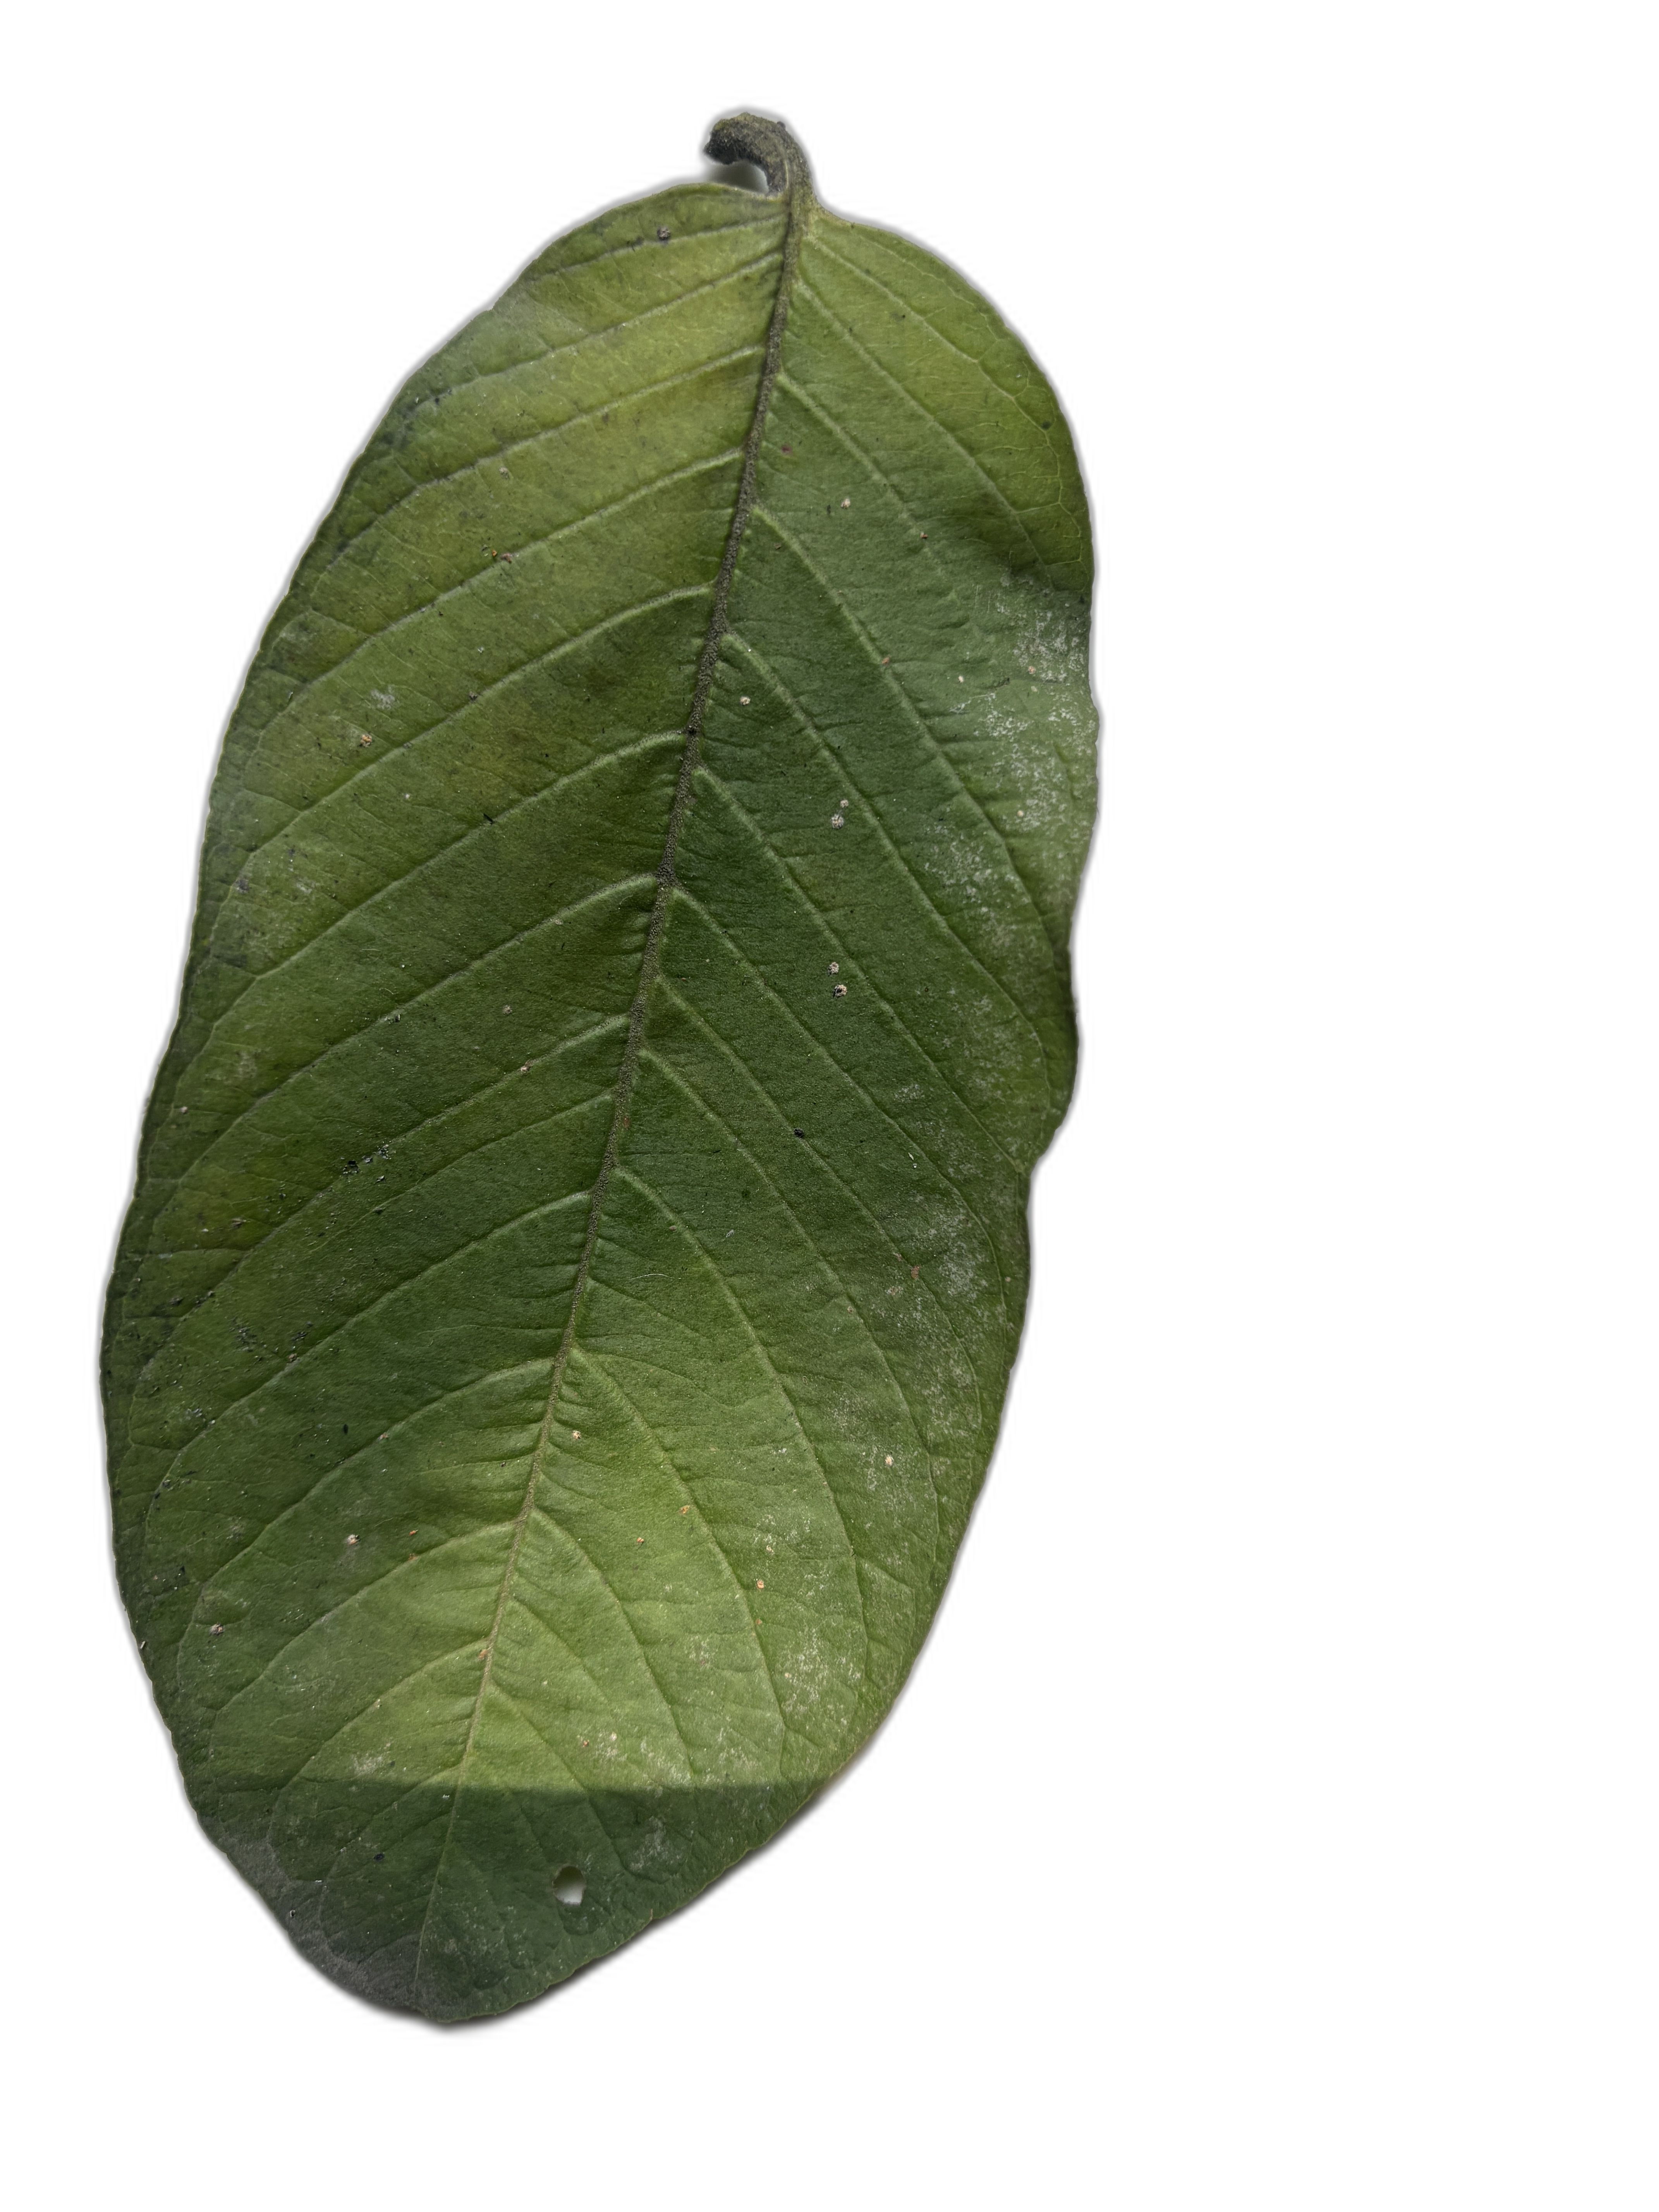
Plant part: leaf
Disease: Healthy